Gangnam Zombie

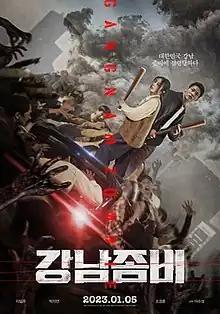
official release poster

Gangnam Zombie is a 2023 South Korean action horror film starring Ji Il-joo and Park Ji-yeon. This is Ji Il-joo's first feature film and Park's first in 7 years. The film premiered on January 5, 2023.